Blondie (comic strip)

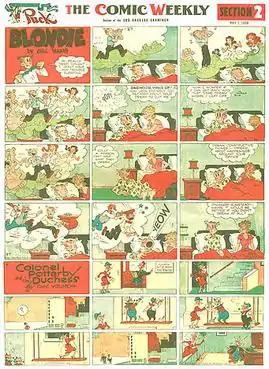
Chic Young's Sunday "Blondie" page for May 7, 1950, when it was at a peak of popularity with the strip, movies, and radio. From 1935 to 1963, Young drew the topper strip, "Colonel Potterby and the Duchess", which was displayed below "Blondie".

During the early years of the strip, the Sunday installments were much in the vein of the then-popular genre of "pretty girl" strips, rather than spoofing them as in the daily continuities, including a series of different suitors, most notably Hiho Hennepin, a short character who played a similar role to the one held by "Dumb Dora"'s boyfriend Rod. In fact, Dagwood did actually not appear at all in a Sunday page until late 1931, and was only regularly featured in these beginning on January 29, 1933.